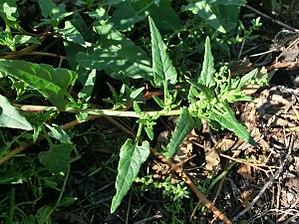
Patellifolia est un genre de plantes dicotylédones de la famille des Amaranthaceae, qui comprend trois espèce, originaire de Méditerranée occidentale et des îles Canaries.